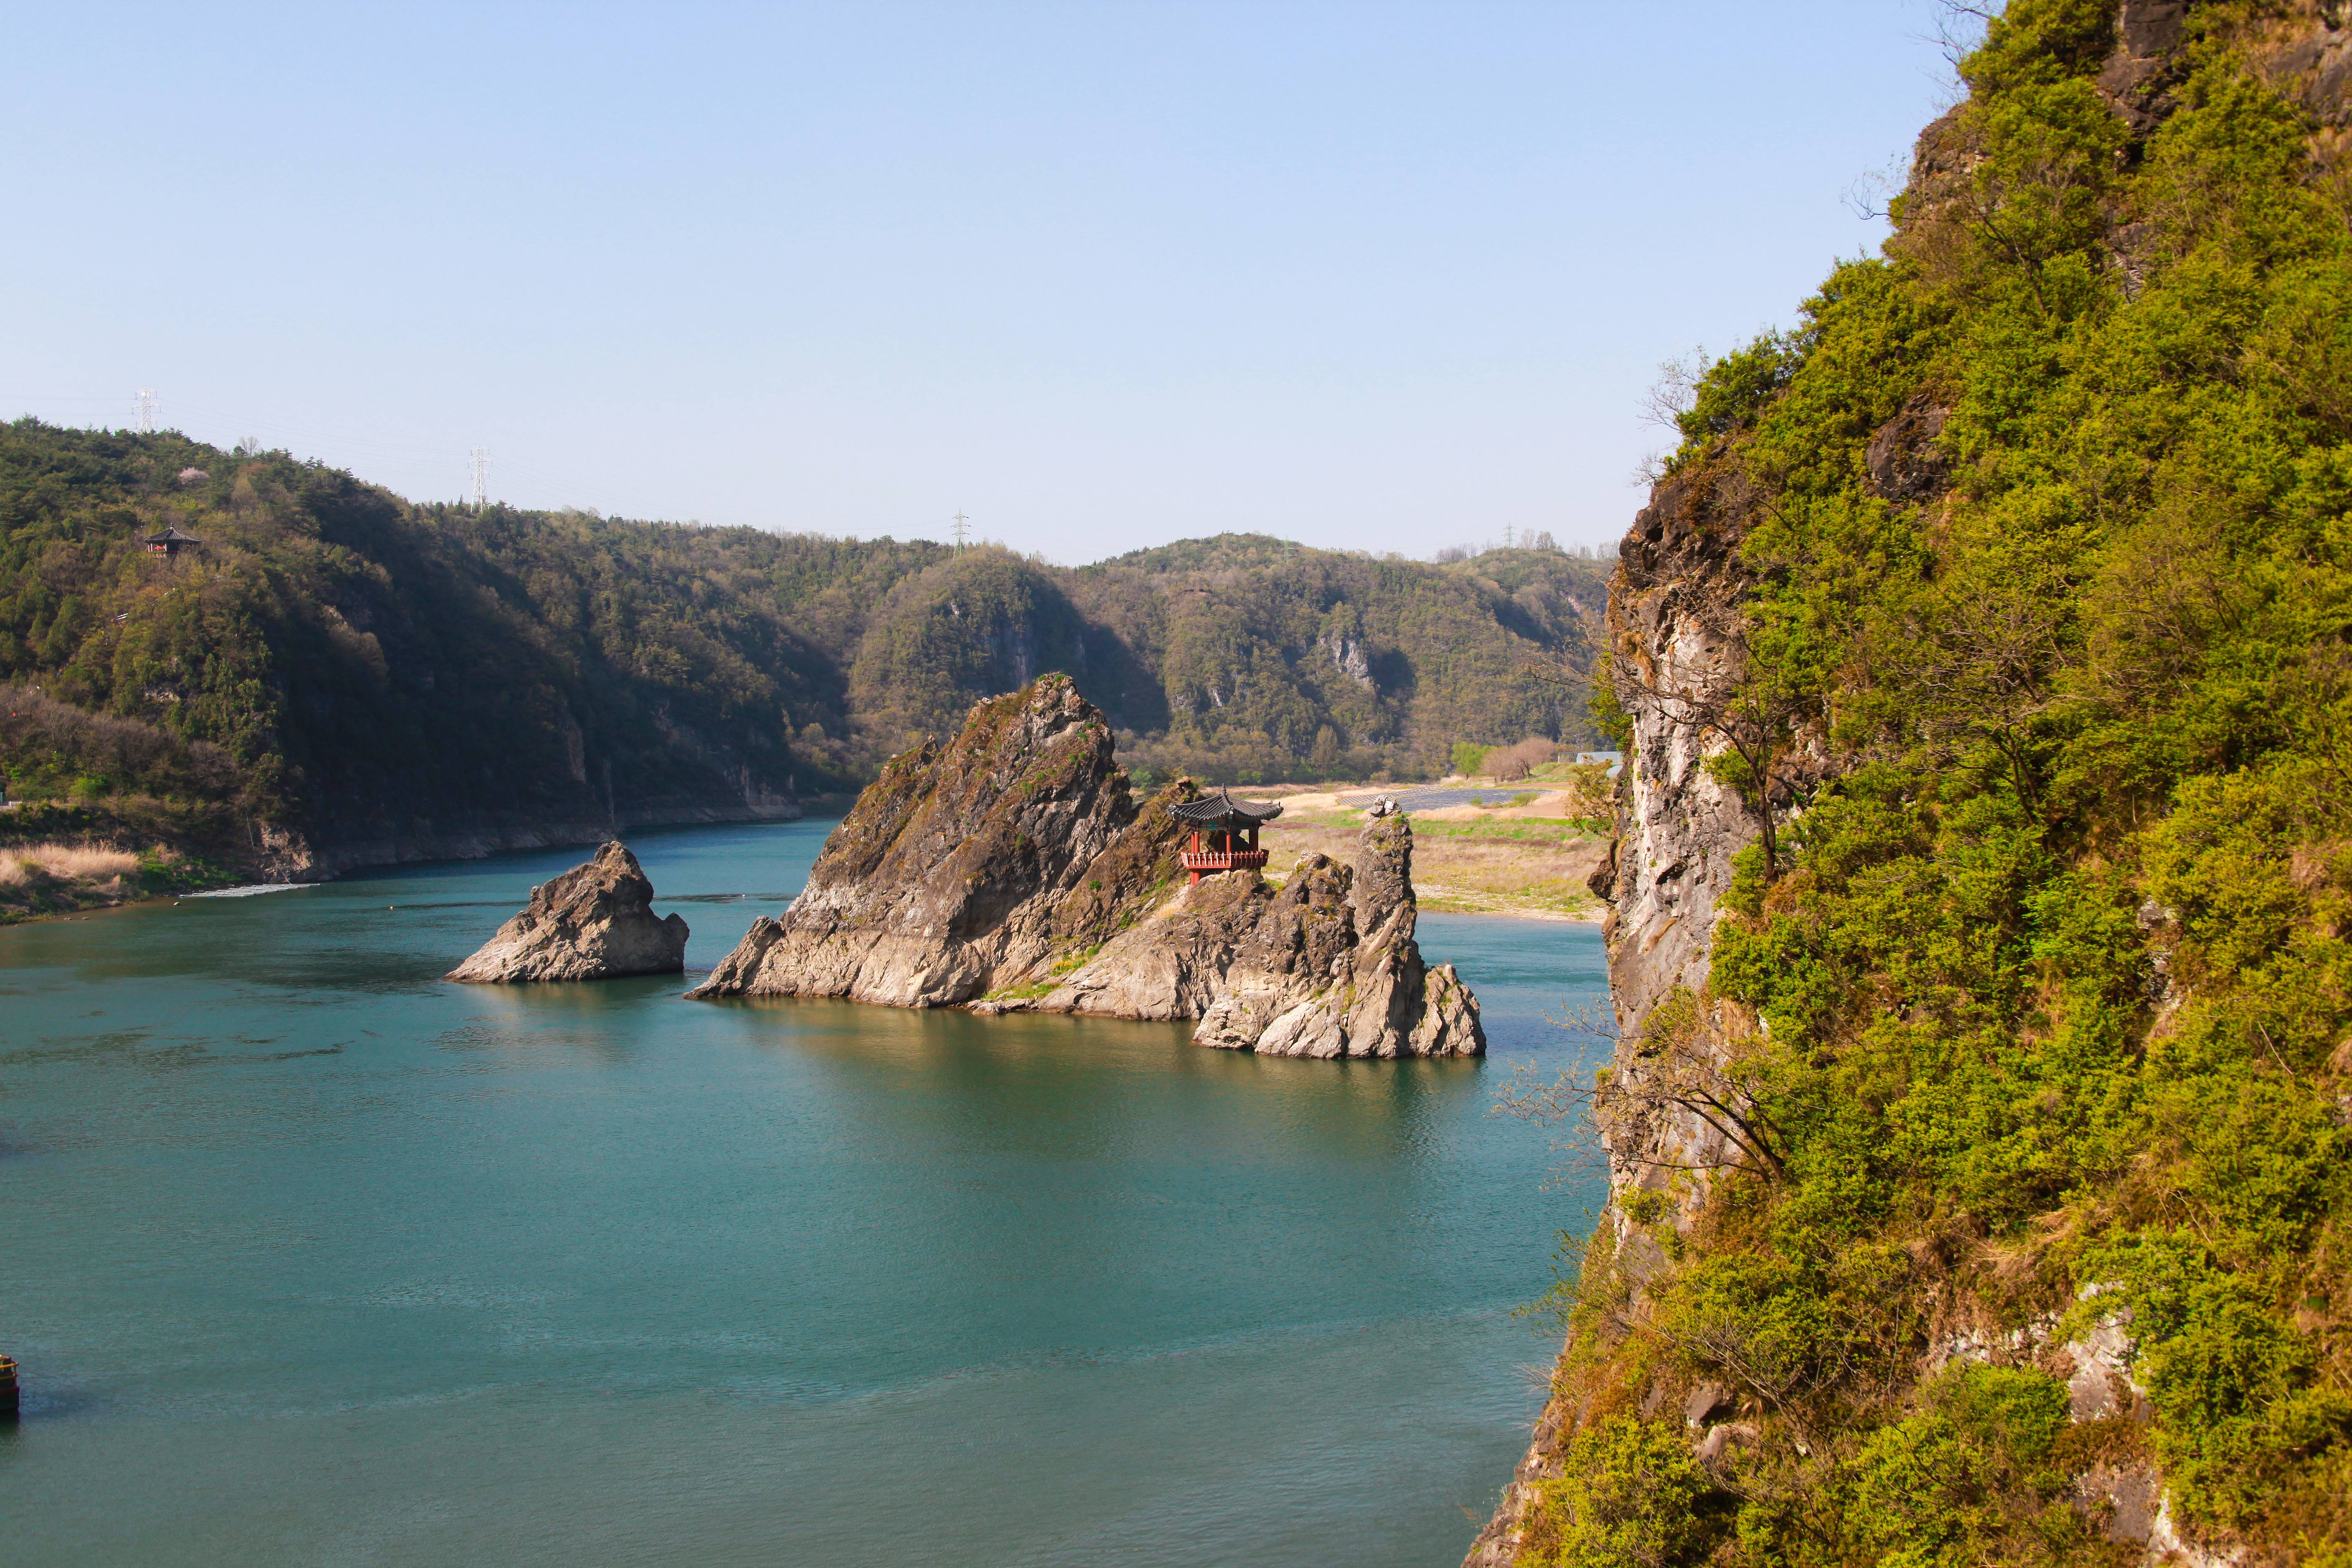
nature, island, river, coast, body of water, water, headland, promontory, nature reserve, sea, cliff, coastal and oceanic landforms, bay, reservoir, sky, cove, terrain, escarpment, rock, inlet, tree, watercourse, formation, lake, fjord, klippe, bank, landscape